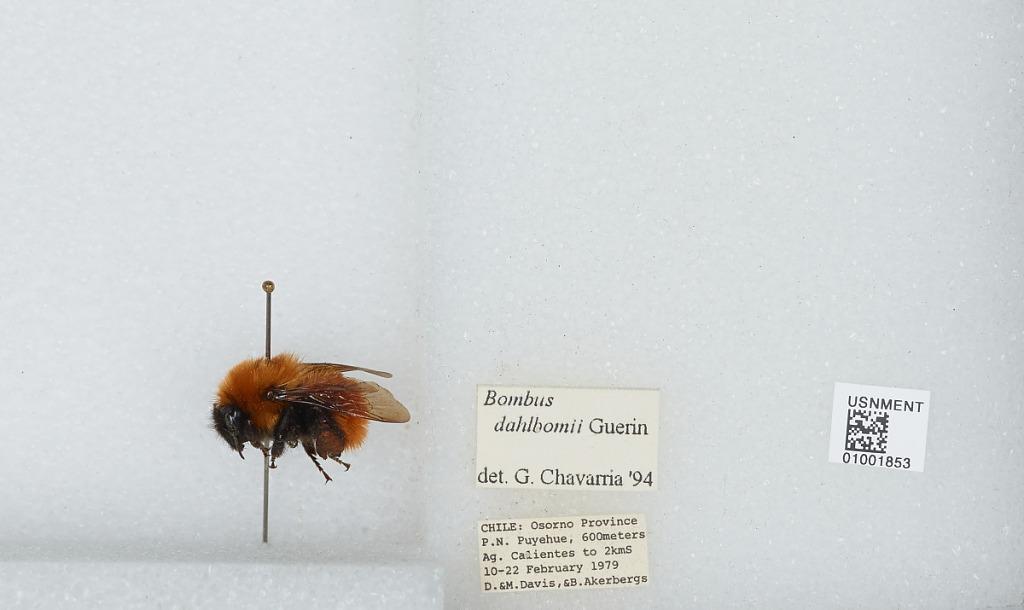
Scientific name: Bombus (Fervidobombus) dahlbomii Guérin
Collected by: M. Davis & B. Akerbergs
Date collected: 1979-2-10
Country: Chile
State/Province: Los Lagos
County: Osorno
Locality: Parque Nacional Puyehue, Aguas Calientes to 2 kilometers south
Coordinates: -40.7342, -72.3097
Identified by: Chavarria, G.